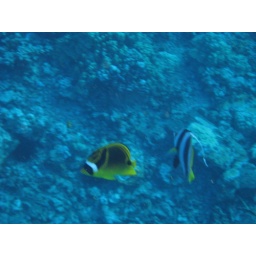
taken while snokeling off Maui. taken while snokeling off Maui. Some off a boat near Molikini and some off beach near 4 Seasons at Waileia. taken while snokeling off Maui. Some off a boat near Molikini and some off beach near 4 Seasons at Waileia.